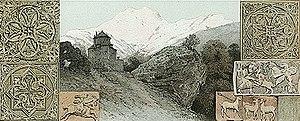
Georgie. Vie, deteils et peintures de l'eglise de Sion.